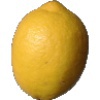
Label: lemon